St. James Episcopal Church (Wilmington, North Carolina)

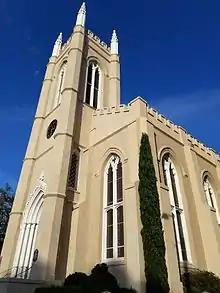
Closeup of church exterior

St. James Episcopal Church's oak altar and reredos were carved by Silas McBee, depicting the Nativity, Crucifixion, and Resurrection of Jesus. McBee also designed the Bishop's chair and two of the stained glass windows, including "The Resurrection of Christ".